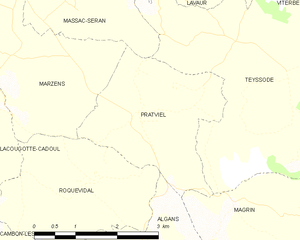
Carte des communes françaises Pratviel
Pratviel est une commune française située dans le département du Tarn, en région Occitanie.